Saint John Altarpiece (van der Weyden)

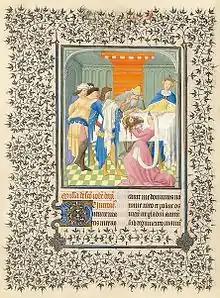
Limbourg brothers, "Salome Presents the Head of John the Baptist at the Banquet of Herod", 1405–1408-09. Belles Heures of Jean de France, Duc de Berry, fol. 212v

Salome is painted to the late Gothic ideal, with narrow shoulders, a thin frame, and a generic idealised face. She wears a headdress and a blue gown with white lining and green undersleeves.